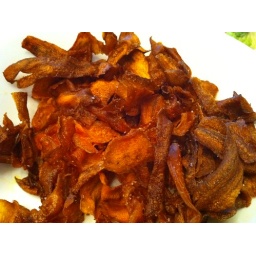
Do your best not to just snaffle them up while standing over the kitchen sink.